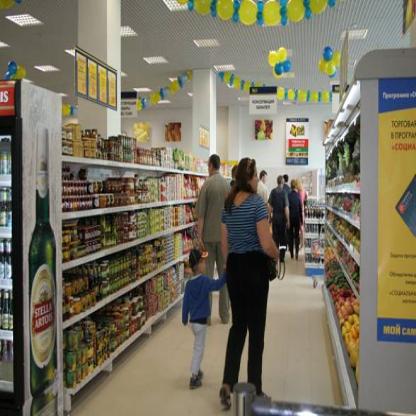
Scene: Indoor